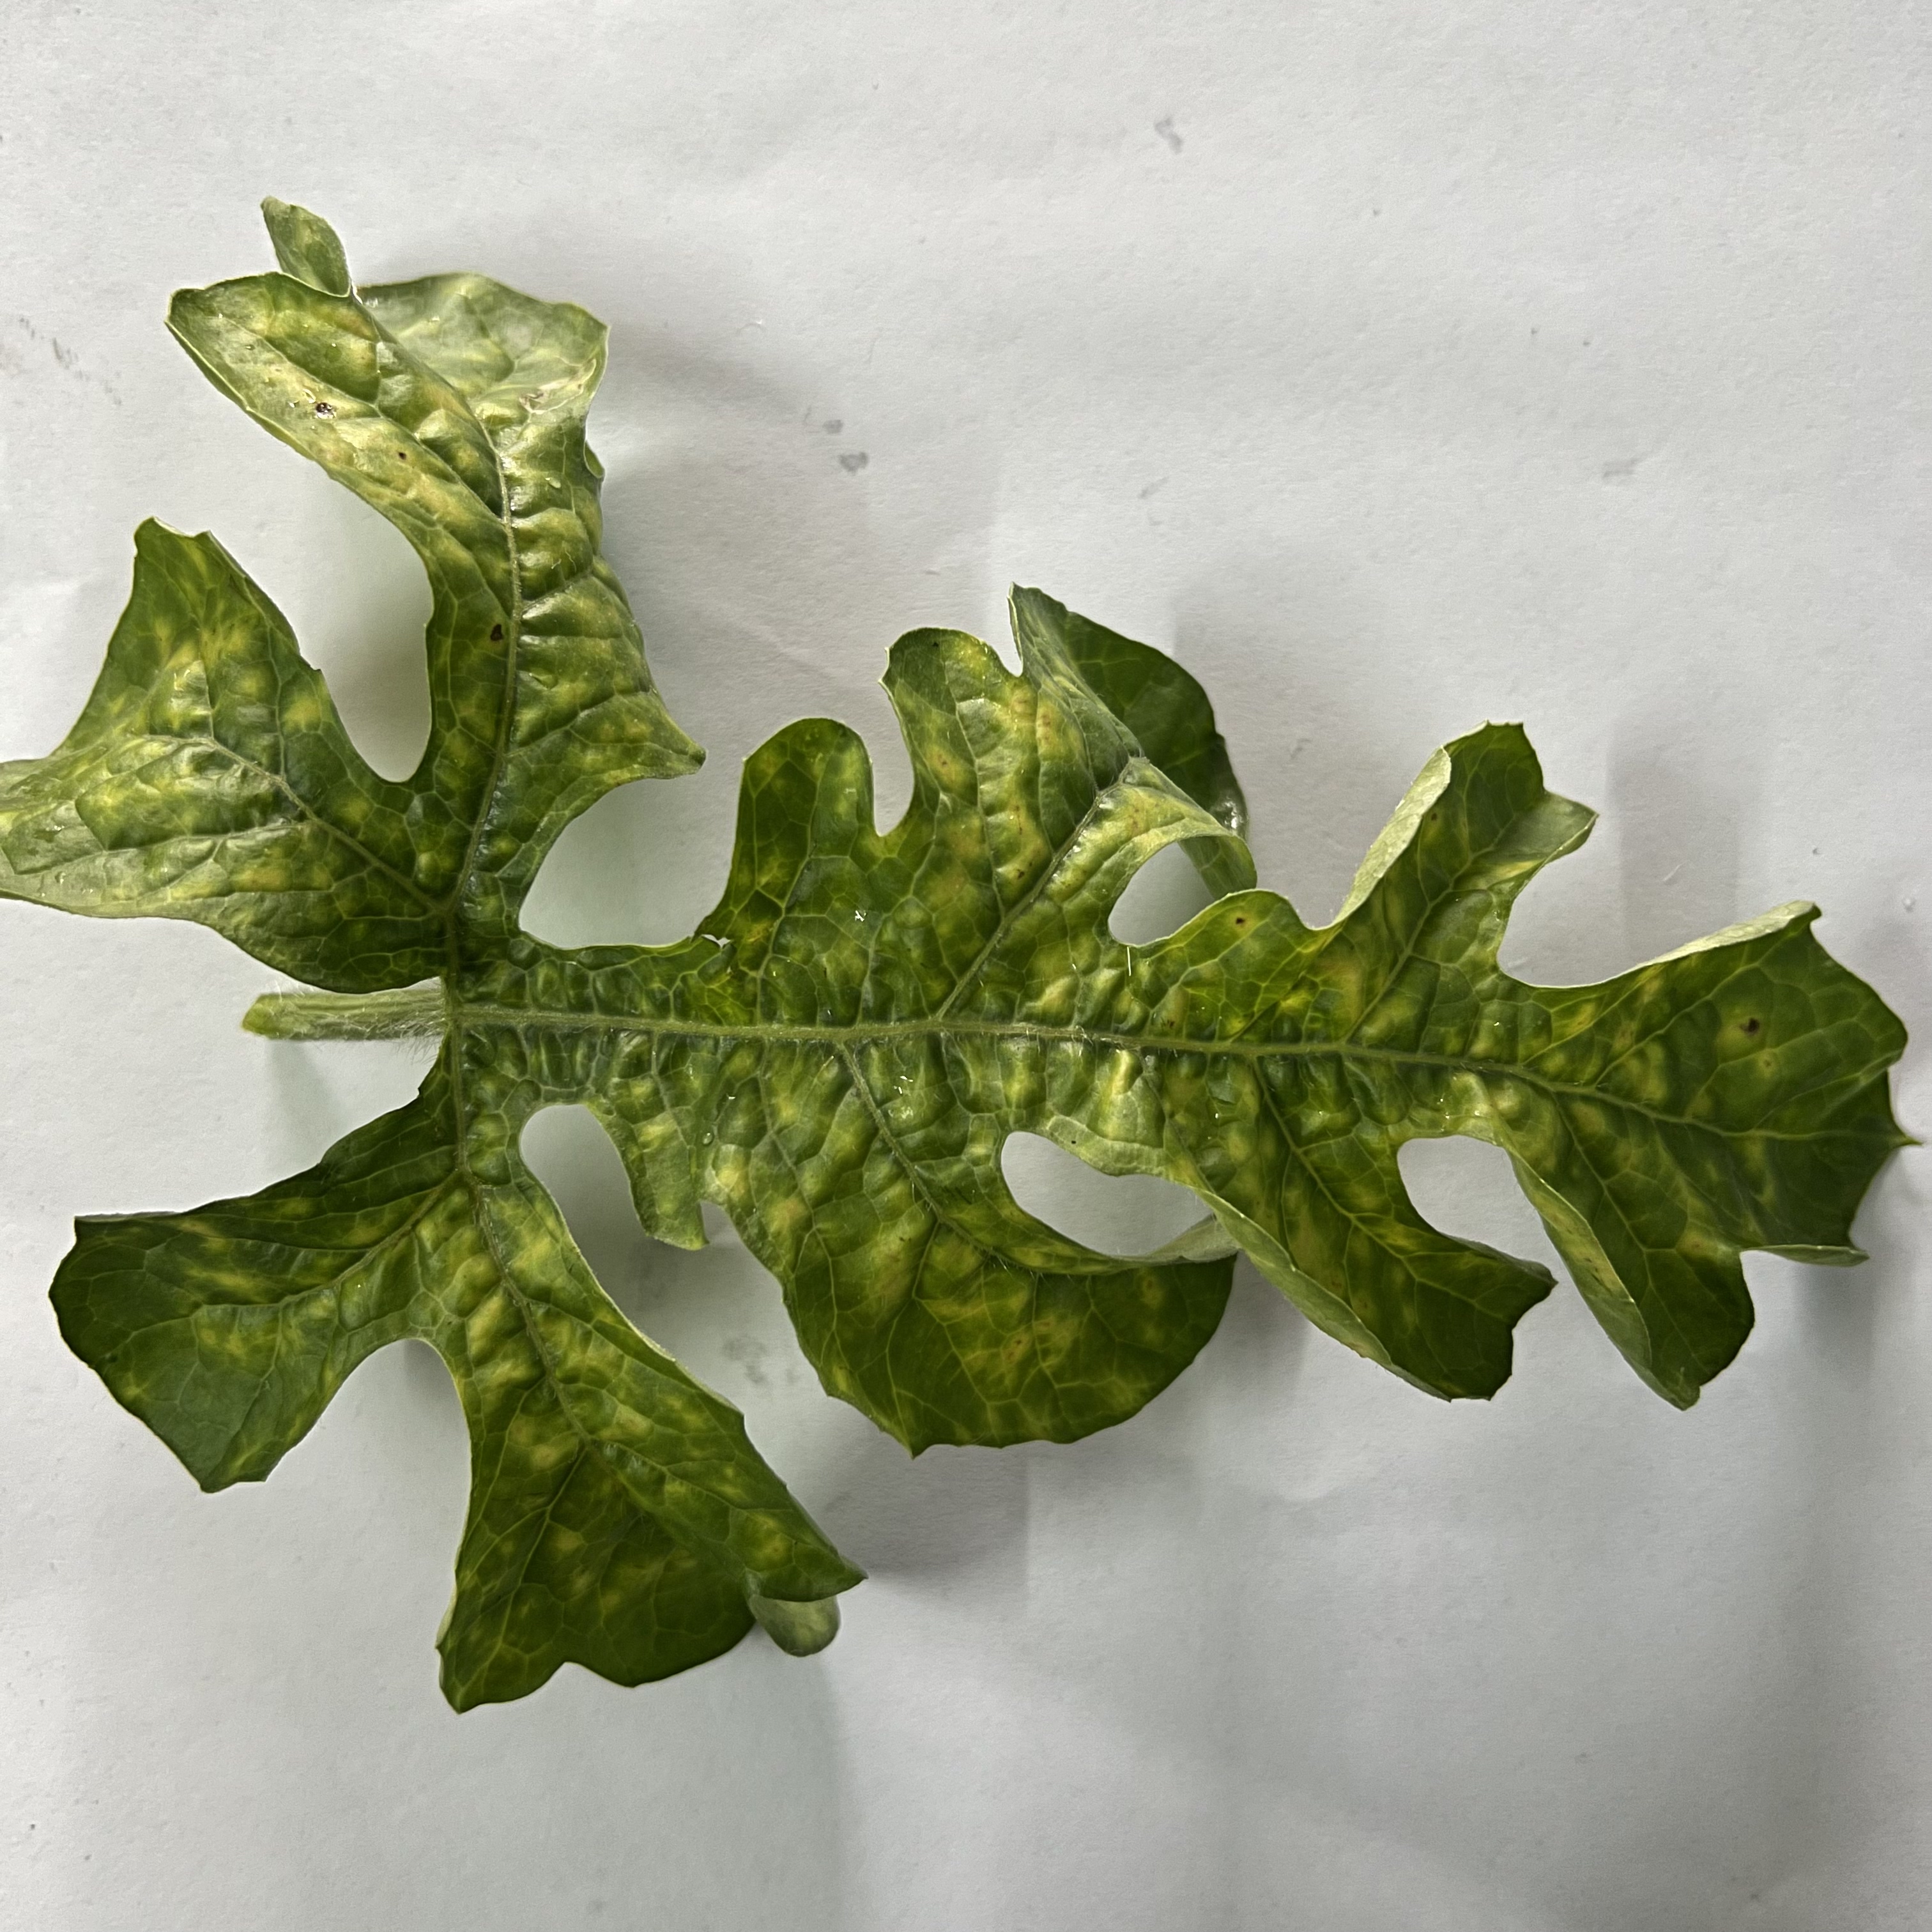
Label: Mosaic_Virus